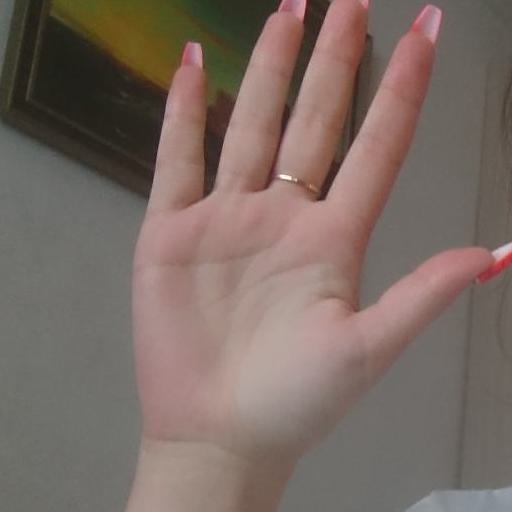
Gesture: palm